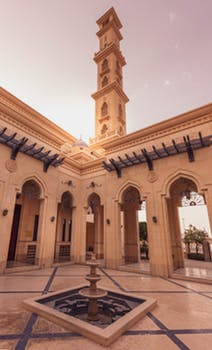
Label: No Watermark